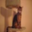
Label: cat